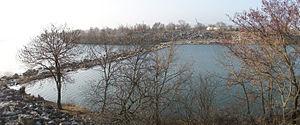
Confluence de la Cèze dans le Rhône, dans le Gard, entre les communes de Codolet (lieu de la photo) et de Laudun-L'Ardoise, avec un seuil constitué d'une série de rochers. Image panoramique réalisée avec Hugin à partir de deux photos numériques.
La Cèze est une rivière française, affluent du Rhône en rive droite, qui coule principalement dans les départements de la Lozère et du Gard, en région Occitanie. Elle longe également sur environ un kilomètre le département de l'Ardèche, en région Auvergne-Rhône-Alpes.